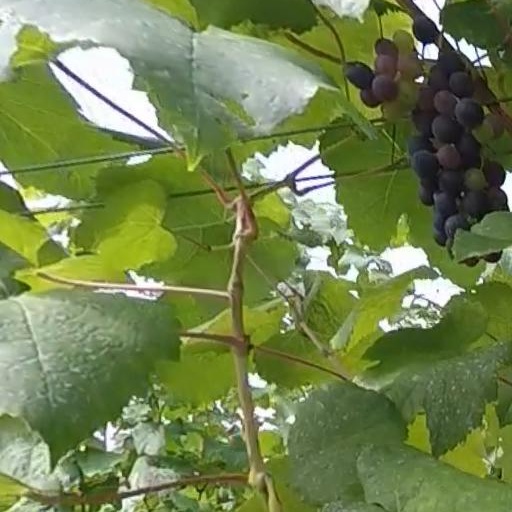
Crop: grape